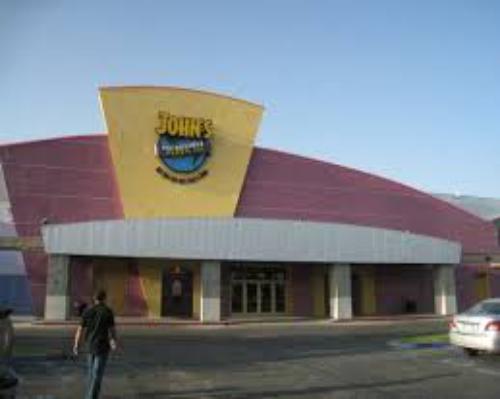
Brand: John's Incredible Pizza
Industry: Food